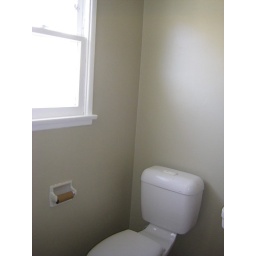
Large window in bathroom to allow ventilation and natural light